Emotion in animals

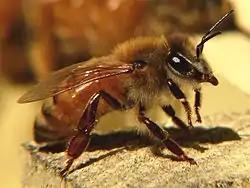
Honeybees become pessimistic after being shaken

Honeybees ("Apis mellifera carnica") were trained to extend their proboscis to a two-component odour mixture (CS+) predicting a reward (e.g., 1.00 or 2.00 M sucrose) and to withhold their proboscis from another mixture (CS−) predicting either punishment or a less valuable reward (e.g., 0.01 M quinine solution or 0.3 M sucrose). Immediately after training, half of the honeybees were subjected to vigorous shaking for 60 s to simulate the state produced by a predatory attack on a concealed colony. This shaking reduced levels of octopamine, dopamine, and serotonin in the hemolymph of a separate group of honeybees at a time point corresponding to when the cognitive bias tests were performed. In honeybees, octopamine is the local neurotransmitter that functions during reward learning, whereas dopamine mediates the ability to learn to associate odours with quinine punishment. If flies are fed serotonin, they are more aggressive; flies depleted of serotonin still exhibit aggression, but they do so much less frequently.